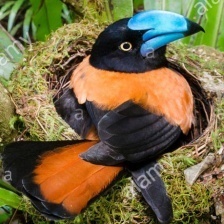
Species: HELMET VANGA
Scientific name: EURYCEROS PREVOSTII